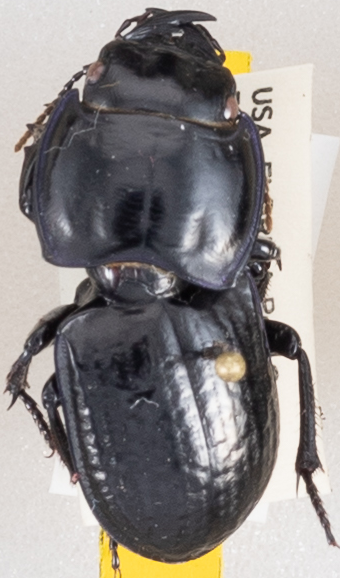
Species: Pasimachus sublaevis
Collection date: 2019-10-08
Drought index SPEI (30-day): -2.09
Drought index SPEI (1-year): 0.184
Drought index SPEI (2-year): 0.8